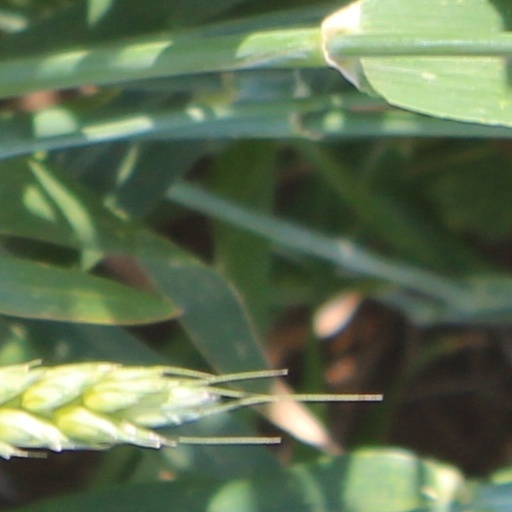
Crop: wheat